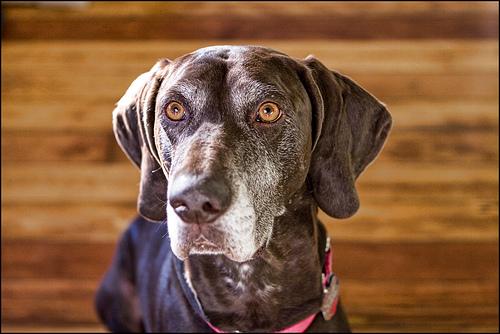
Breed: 211-n000059-German_short_haired_pointer